2018 ATP Finals

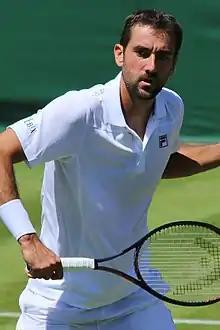
Čilić reached the final of the Australian Open

On October 28, after winning the Erste Bank Open, Kevin Anderson qualified for the first time.